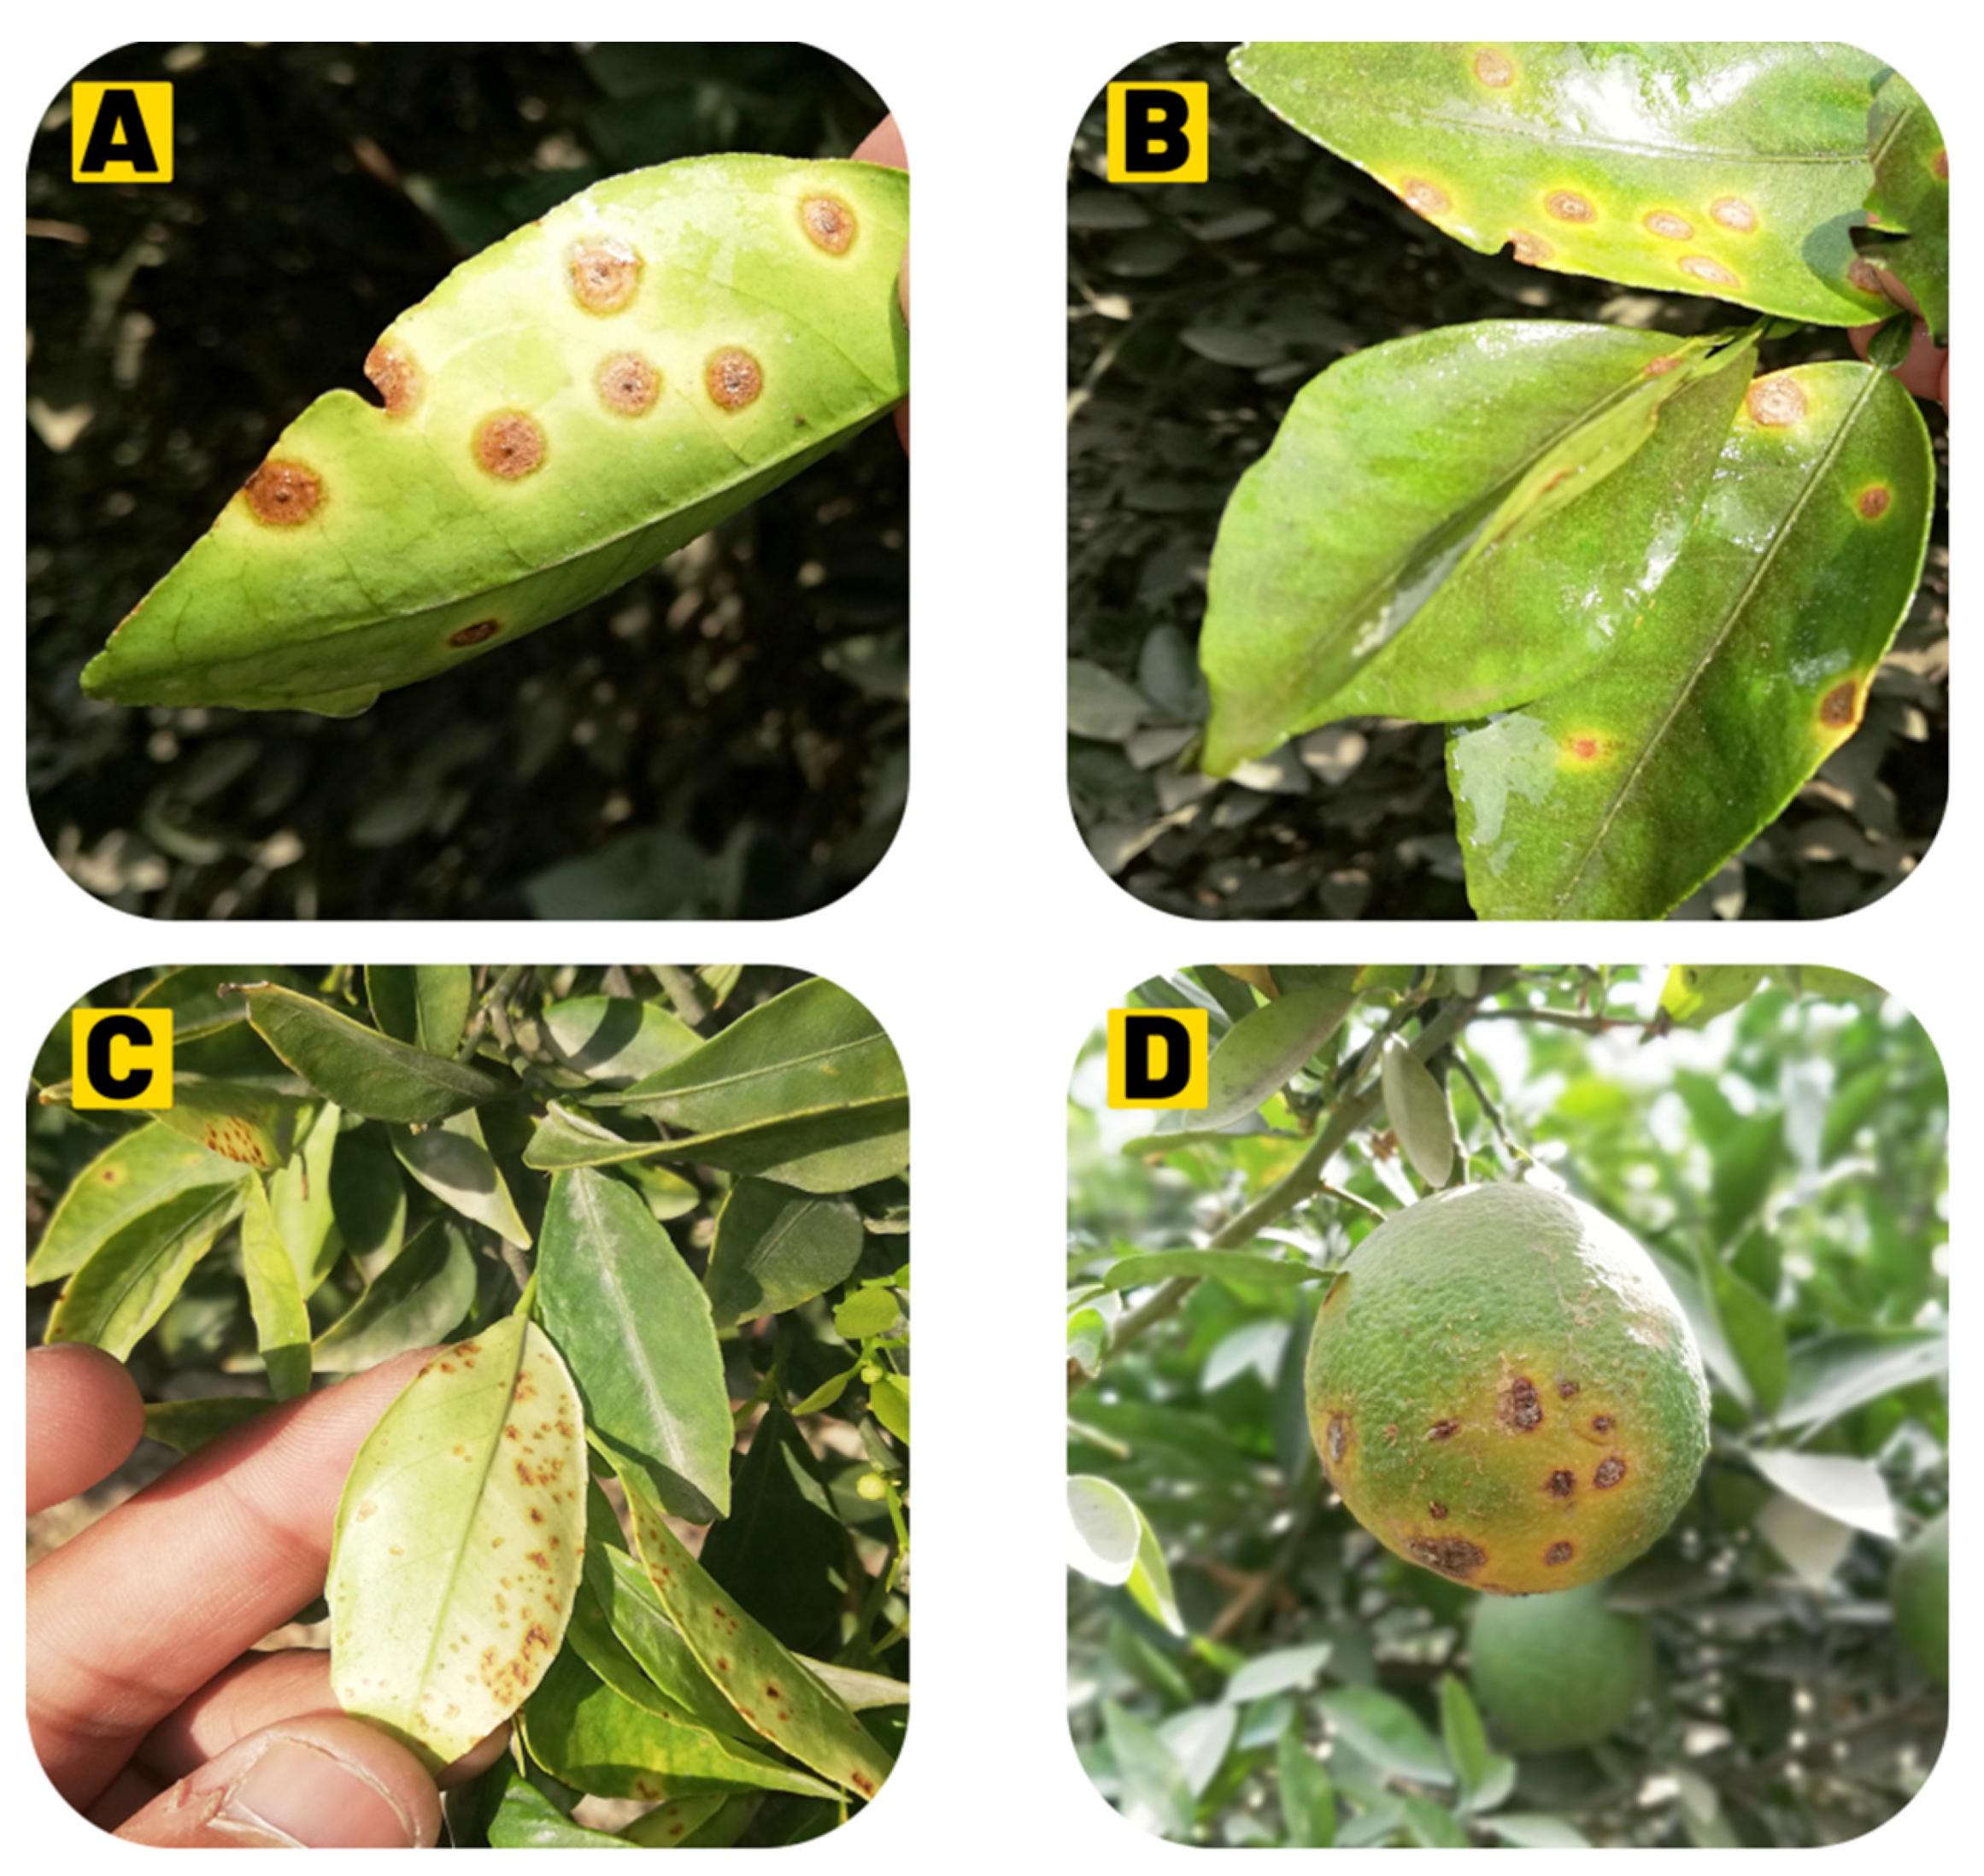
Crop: unknown
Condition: citrus_citrus_canker